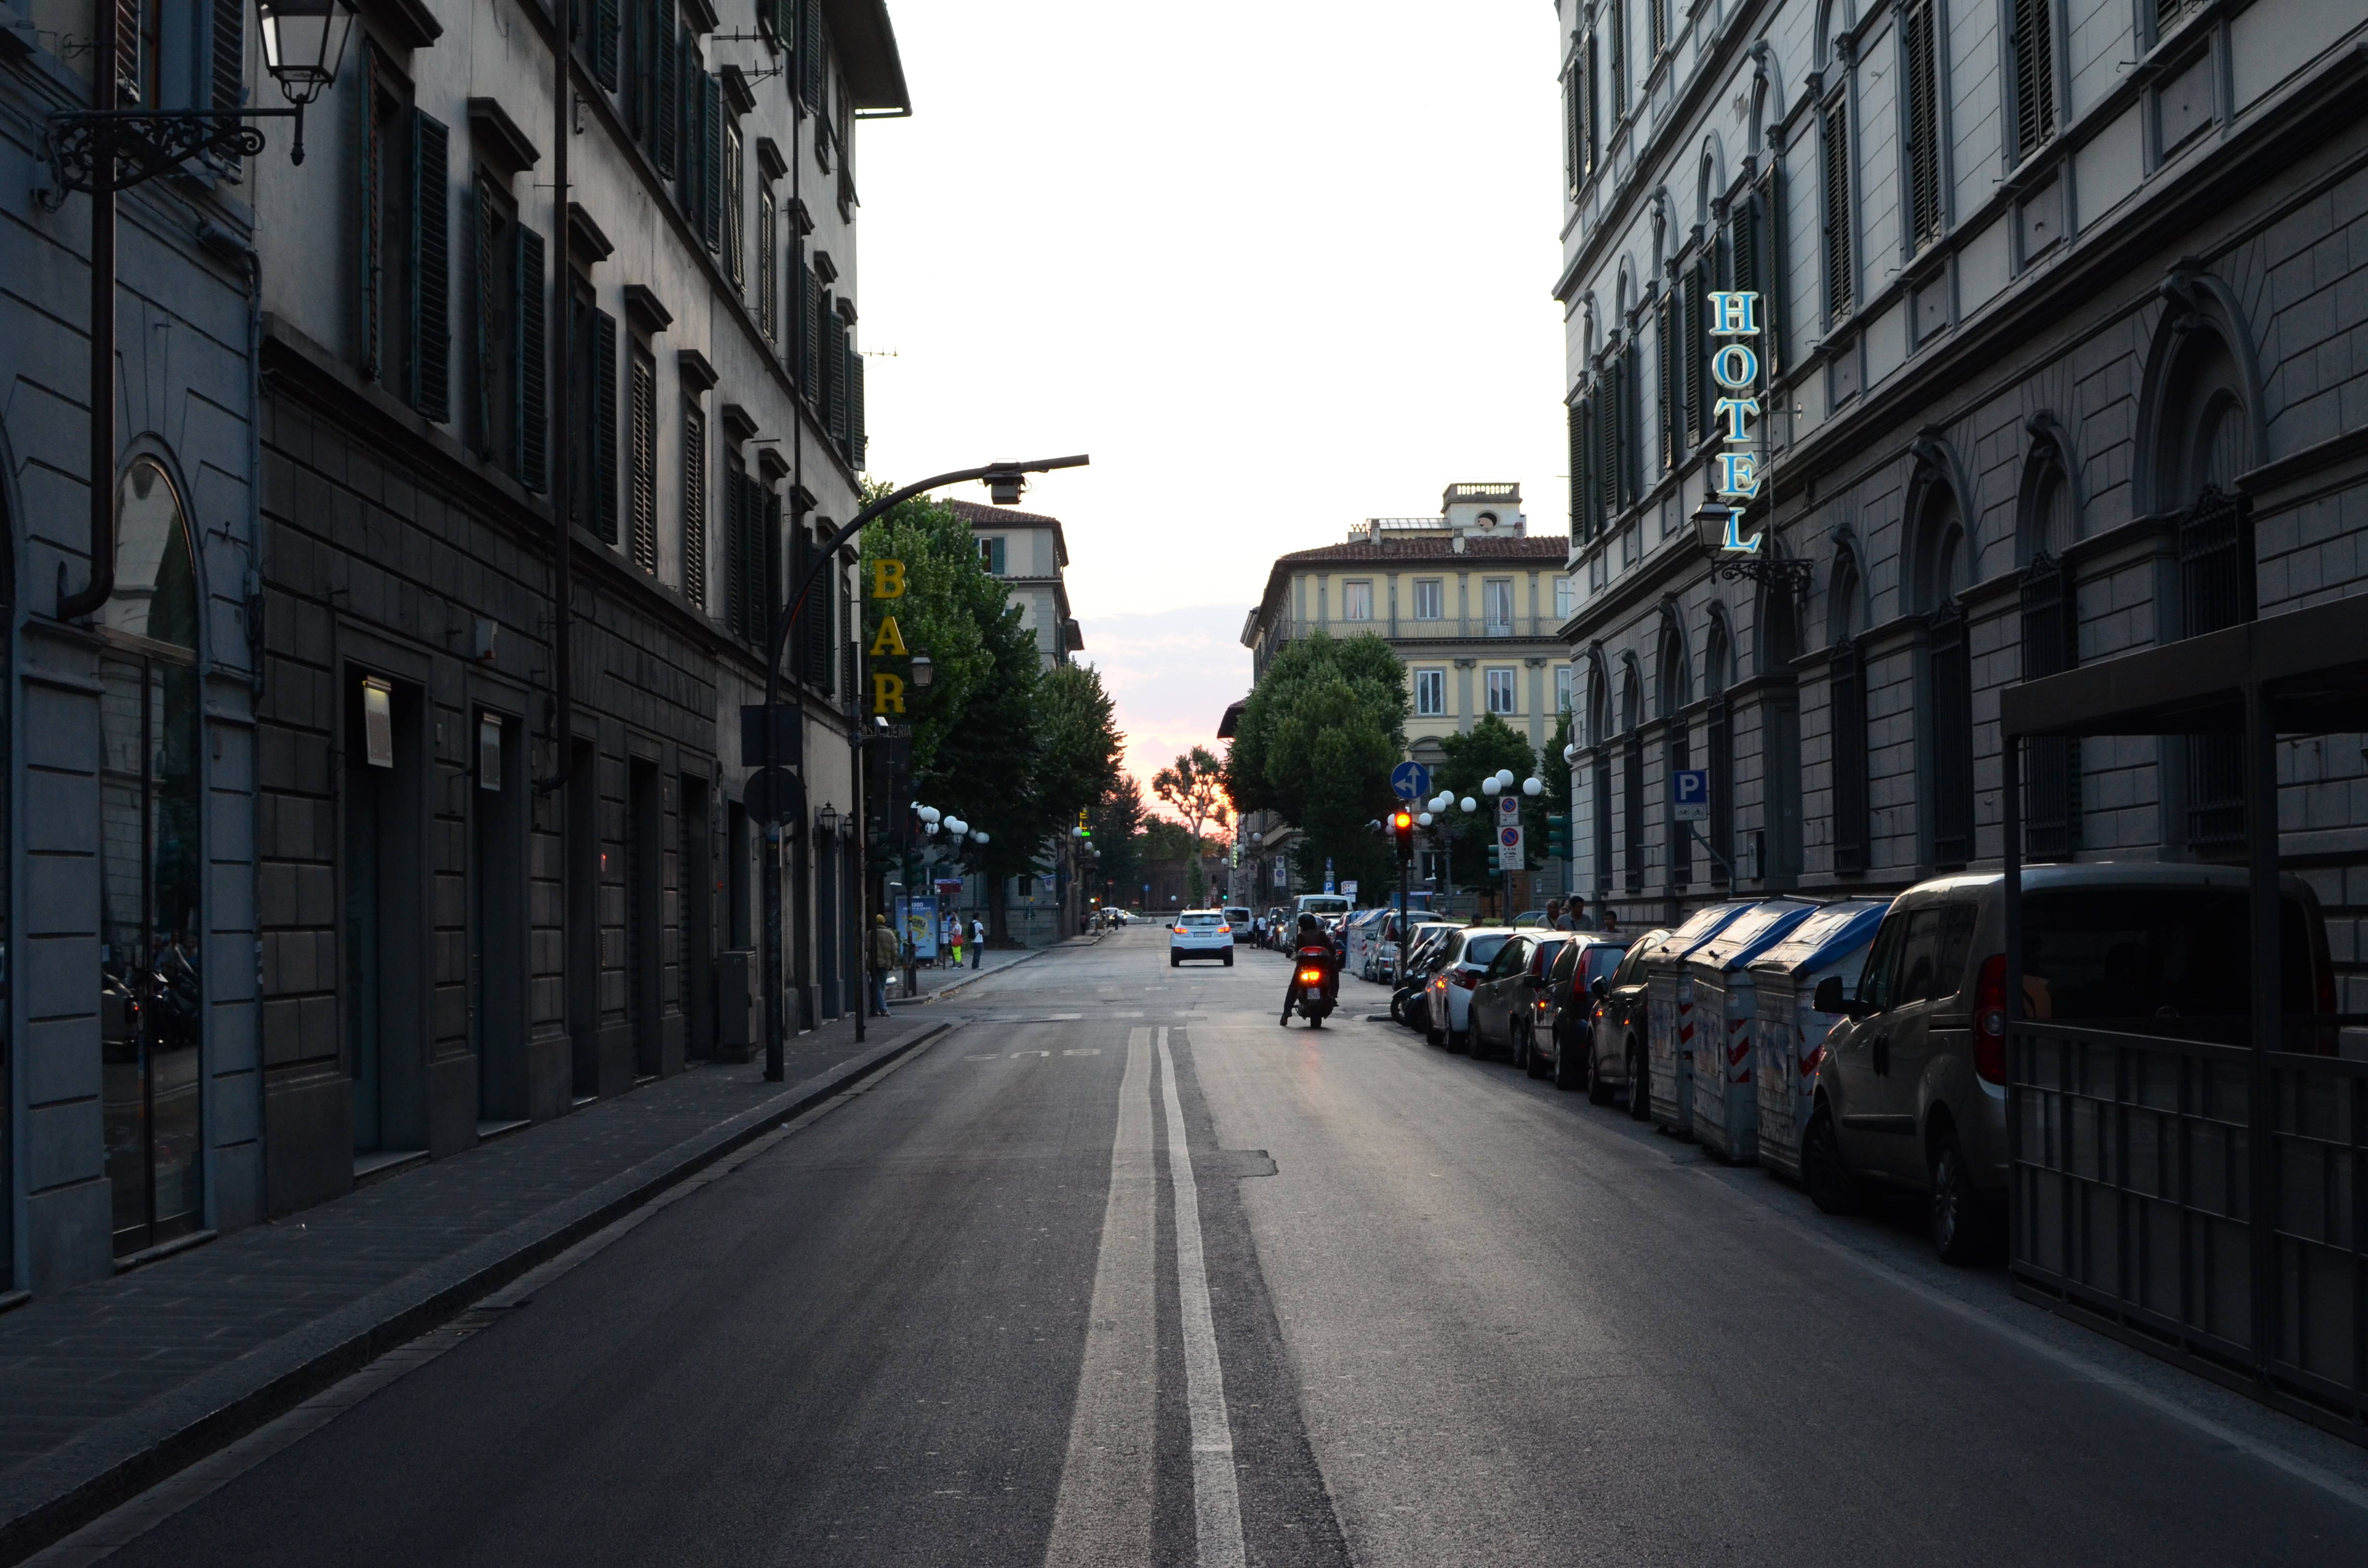
pedestrian, road, street, town, alley, city, cityscape, downtown, lane, lighting, infrastructure, neighbourhood, road surface, urban area, residential area, human settlement